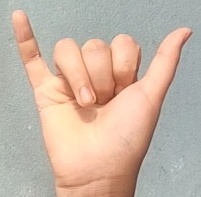
ASL sign: Y